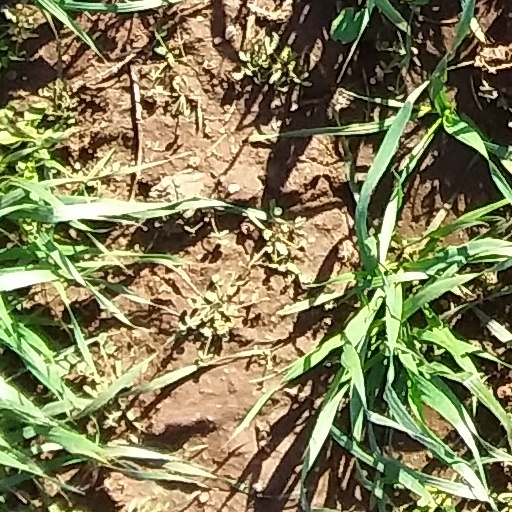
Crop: wheat